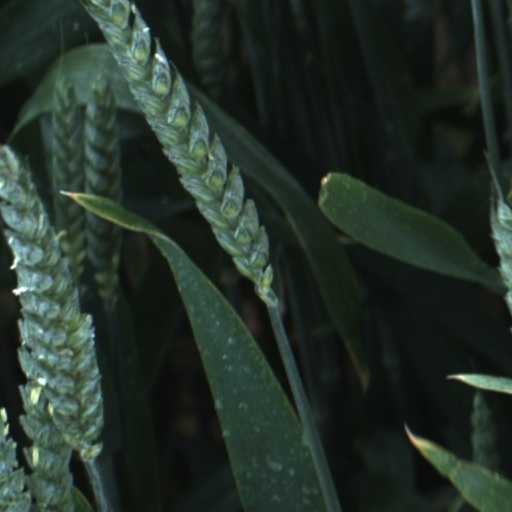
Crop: wheat